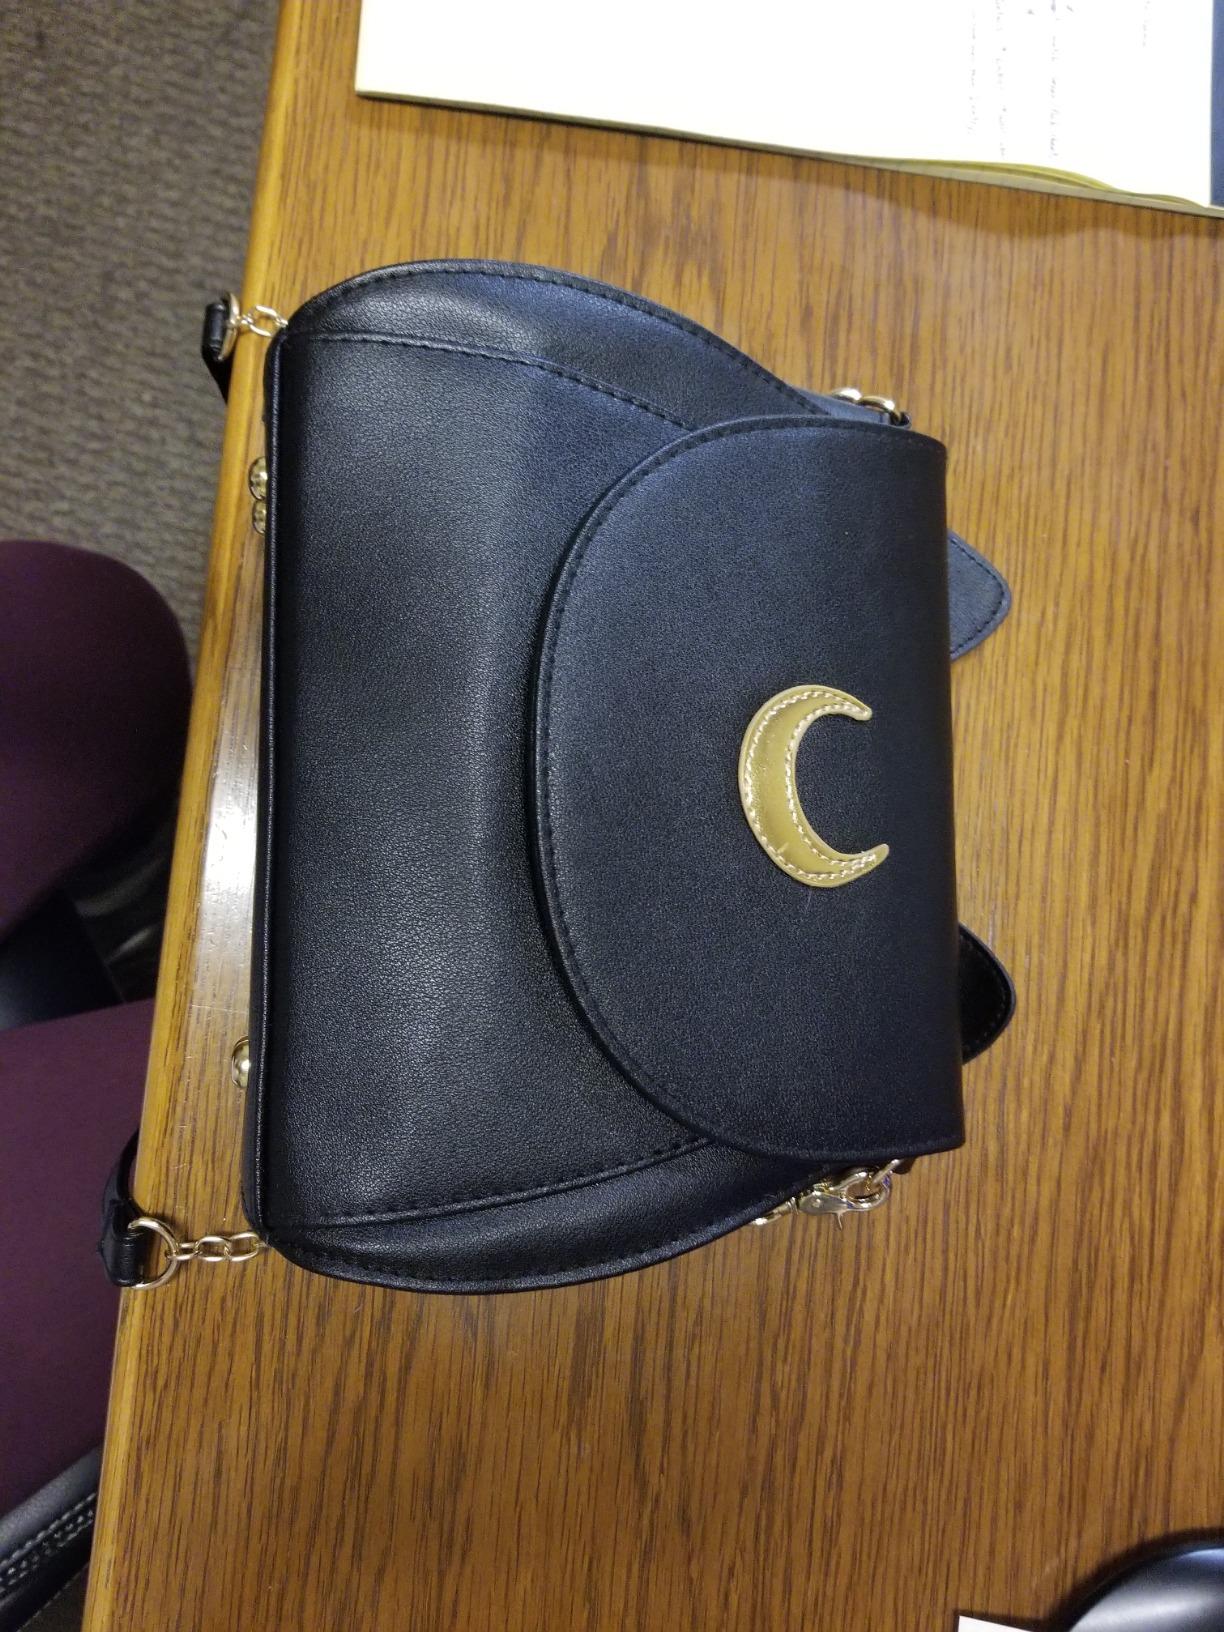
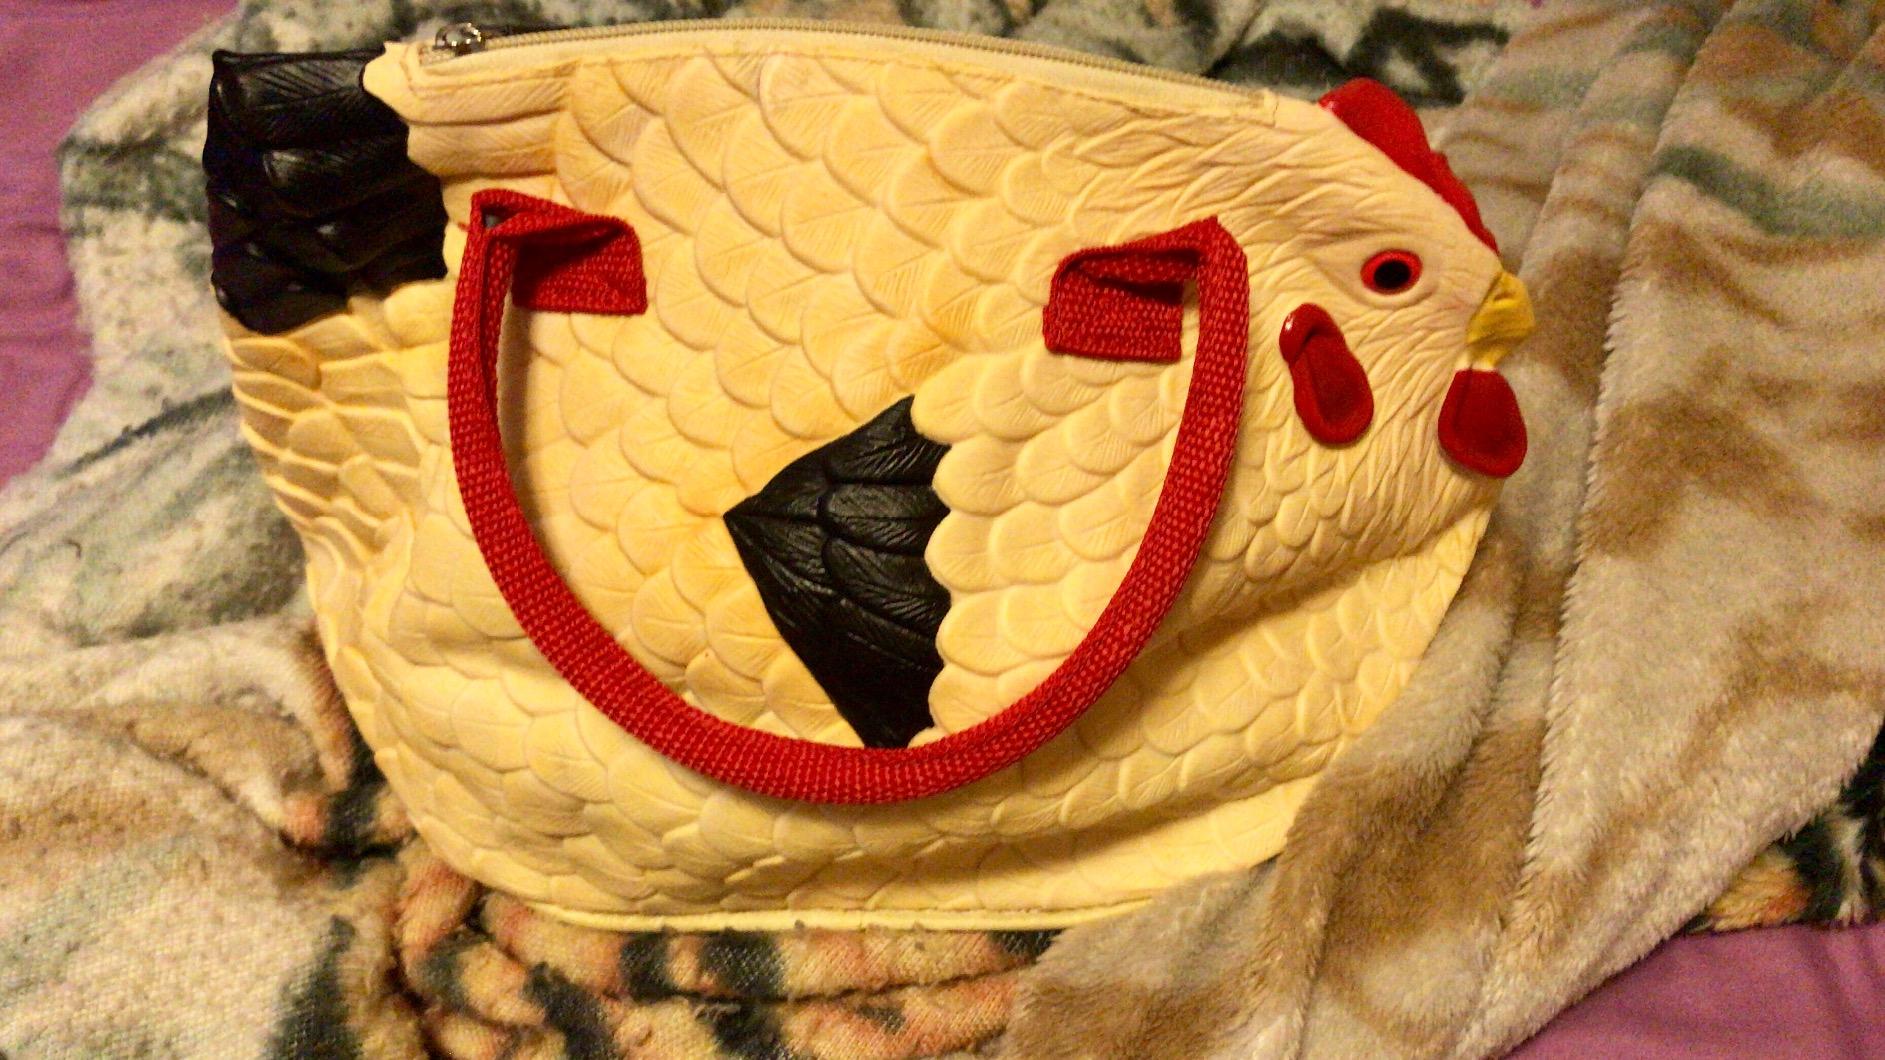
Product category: accessories_handbag
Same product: no